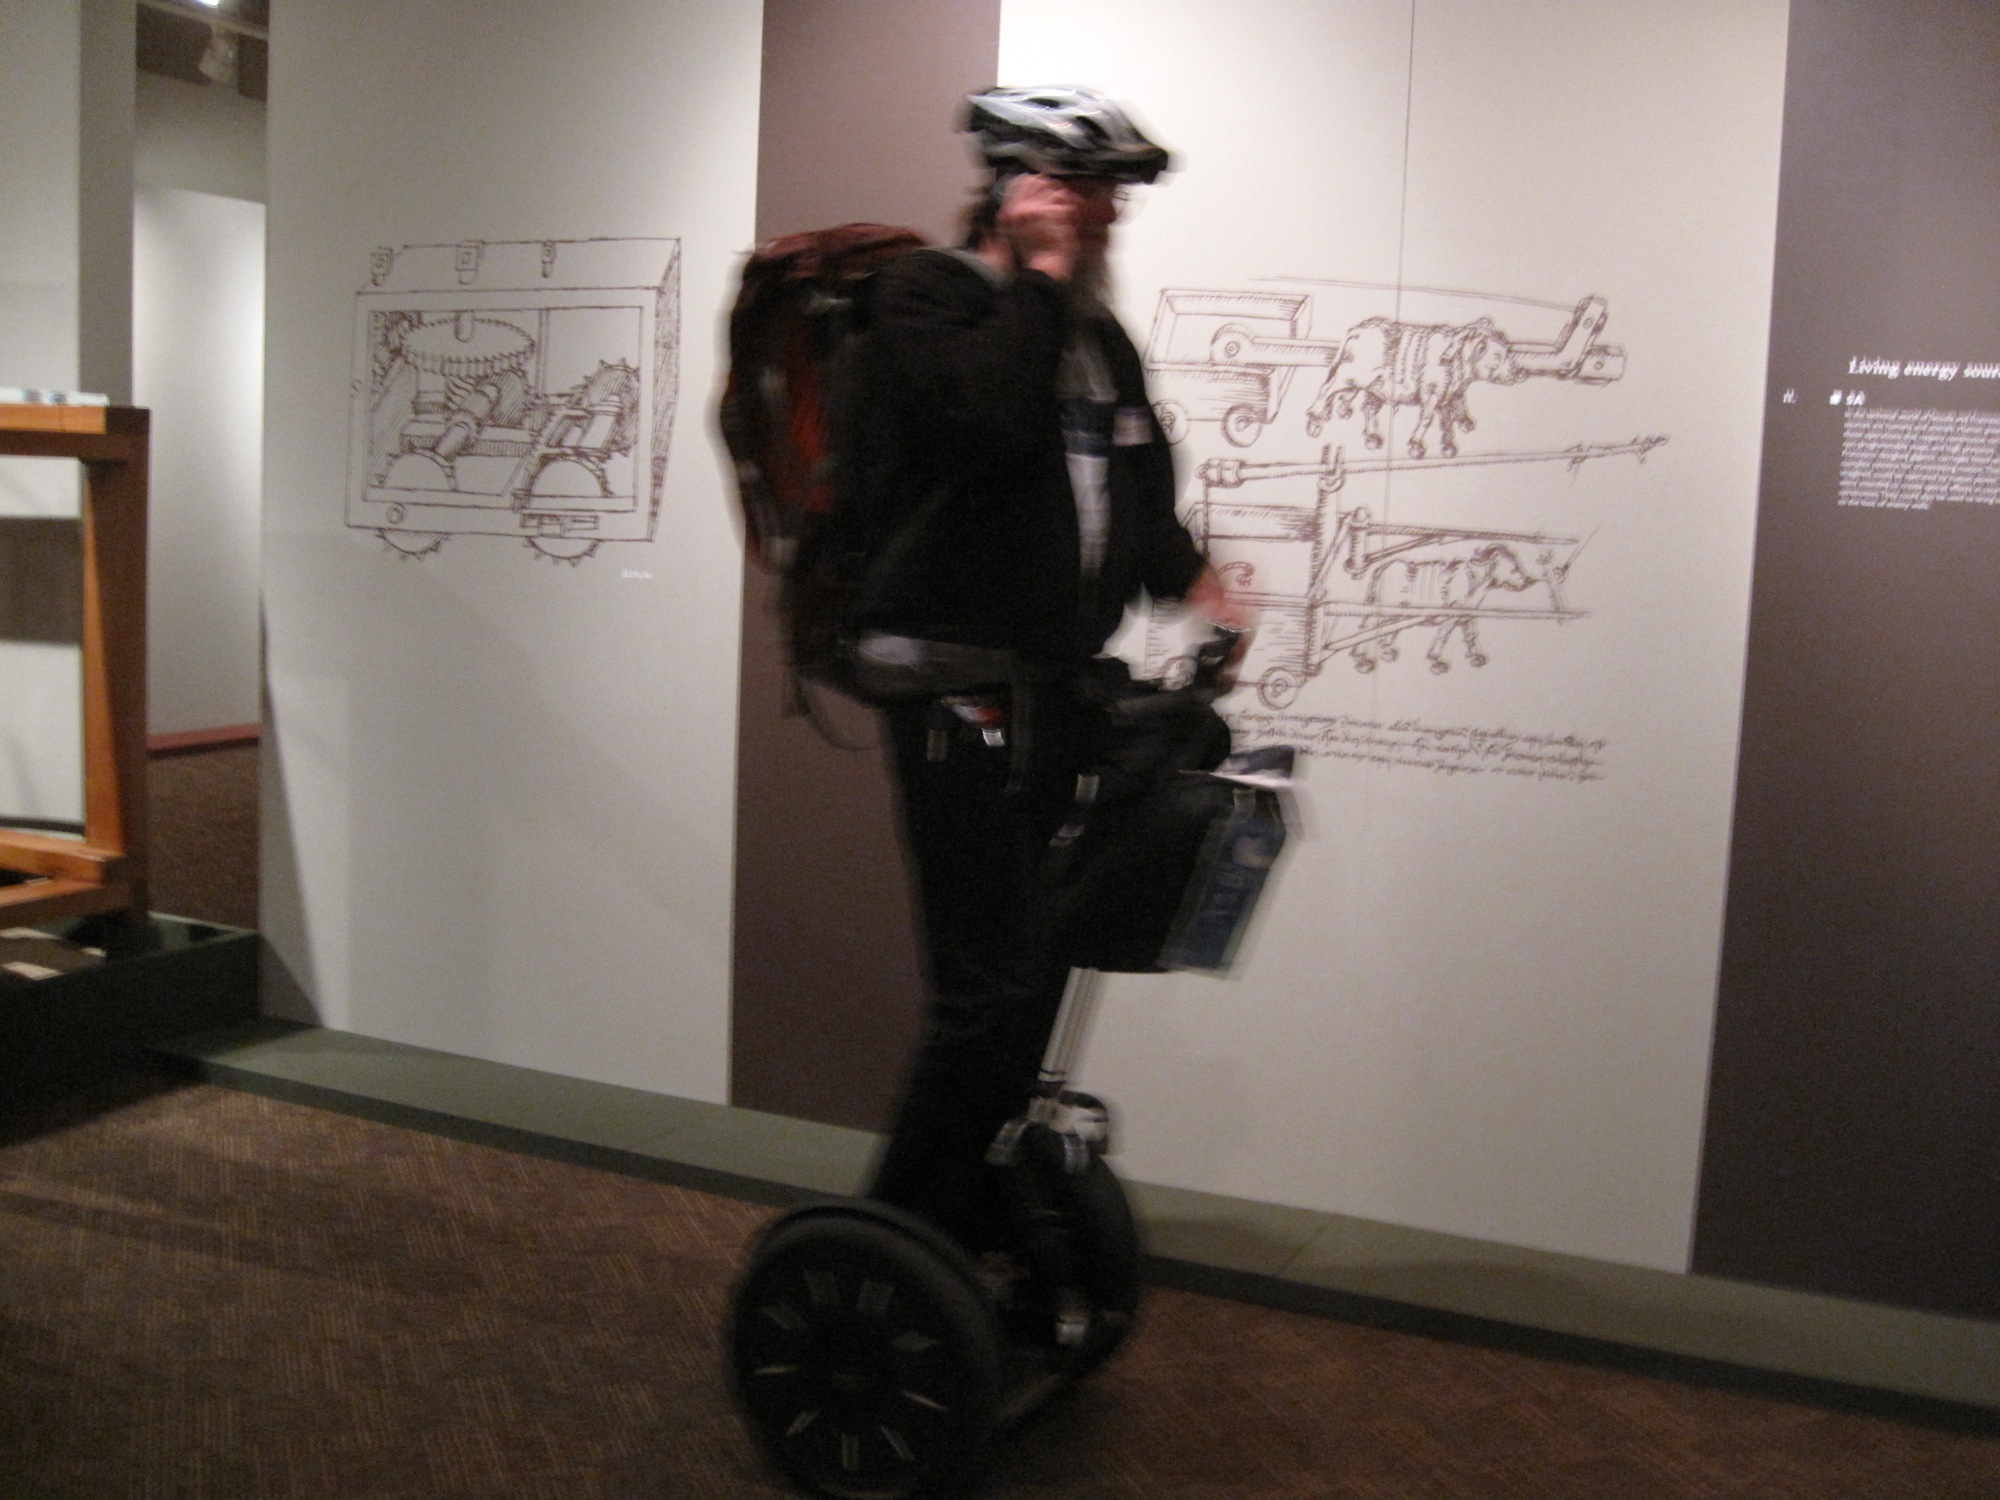
vehicle, art, tourist attraction, engelbart